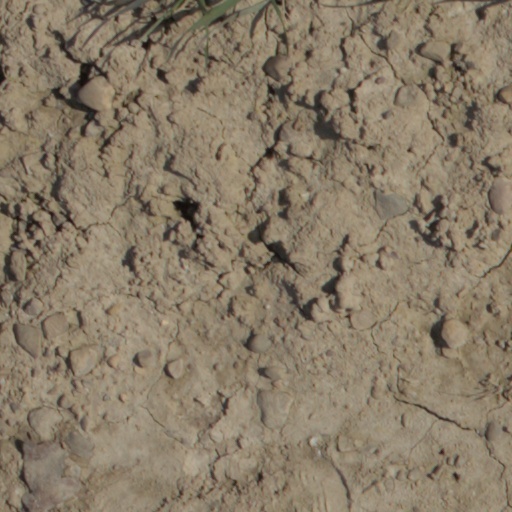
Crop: wheat